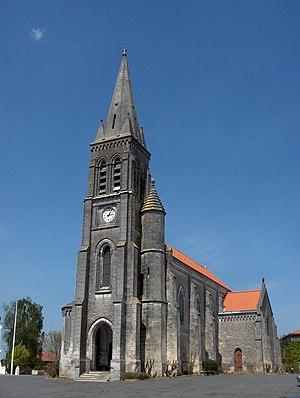
Eglise de Montemboeuf - Charente - France - Europe
Montembœuf est une commune du Sud-Ouest de la France, située dans le département de la Charente.